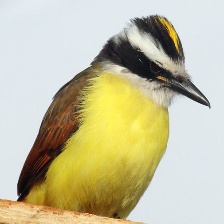
Species: GREAT KISKADEE
Scientific name: PITANGUS SULPHURATUS